Bombings of Heilbronn in World War II

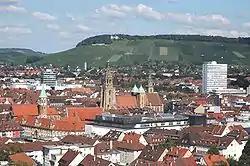
Heilbronn city center in 2005

Today, Heilbronn thrives, but while the city itself has all but recovered, the memory of the attacks and all who died as a result lives on. It now has approximately 120,000 residents, and is currently the 6th largest city in Baden-Württemberg, at almost 100 square kilometers in area. Heilbronn is also known as the "major economic centre" of the Heilbronn-Franken region, an area that encompasses almost all of the Northeast section of Baden-Württemberg.